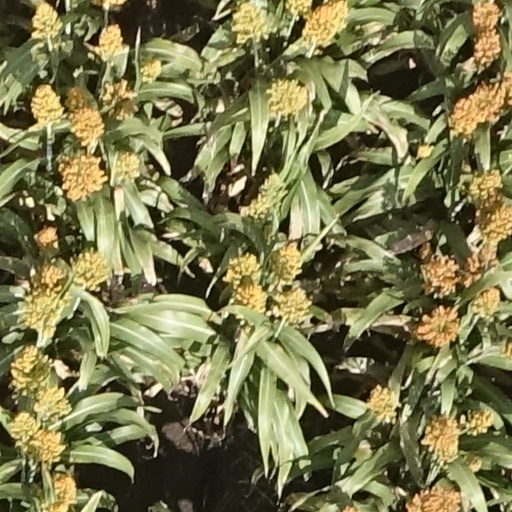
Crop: sorghum